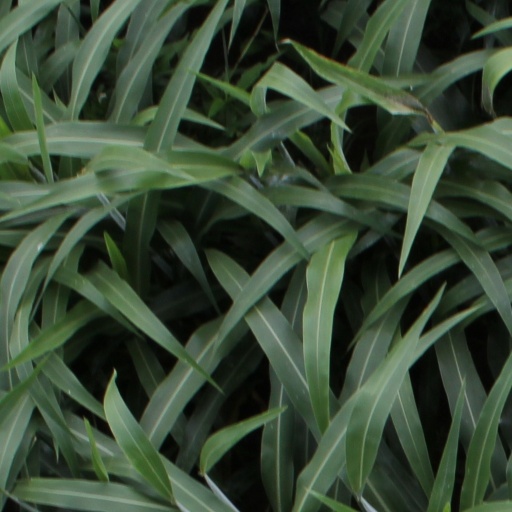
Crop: sorghum